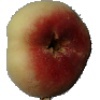
Label: peach_flat